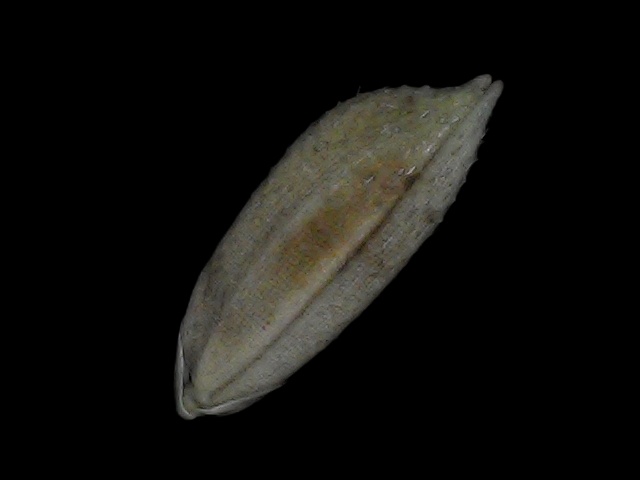
Rice variety: Bd93